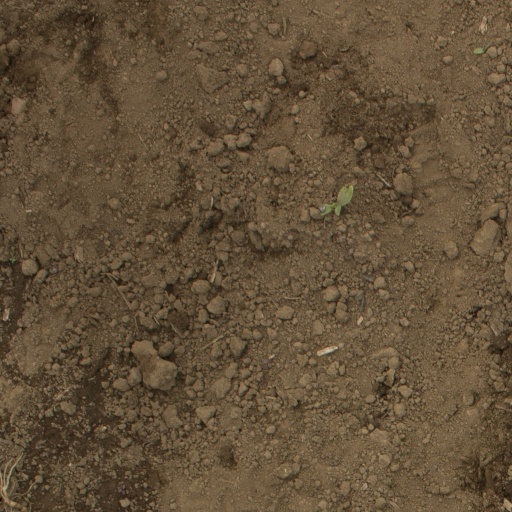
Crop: Jerusalem artichoke